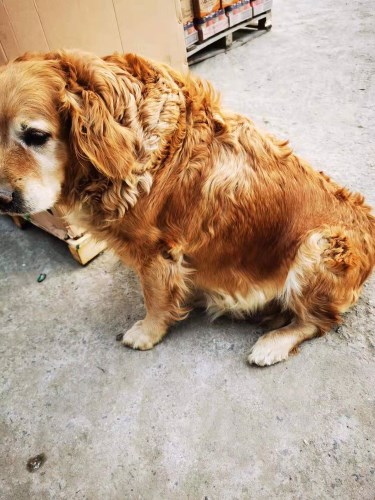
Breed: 5355-n000126-golden_retriever